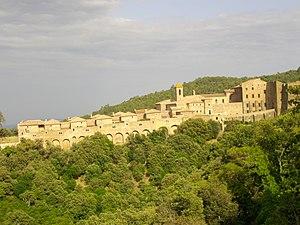
Construite sur l’emplacement d’un ancien prieuré qui portait déjà le nom de Notre Dame de la Verne, la Chartreuse fut fondée en 1170 à l’initiative de Pierre Isnard, évêque de Toulon et Frédol d’Anduse, évêque de Fréjus. This building is classé au titre des Monuments Historiques. It is indexed in the Base Mérimée, a database of architectural heritage maintained by the French Ministry of Culture,
Cet article recense les monuments historiques du Var, en France.
Collobrières est une commune française située dans le département du Var, en région Provence-Alpes-Côte d'Azur.